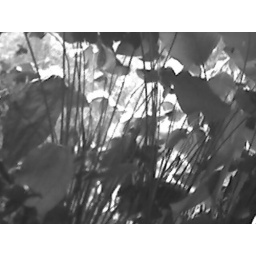
Even lame plants look nice in black and white.